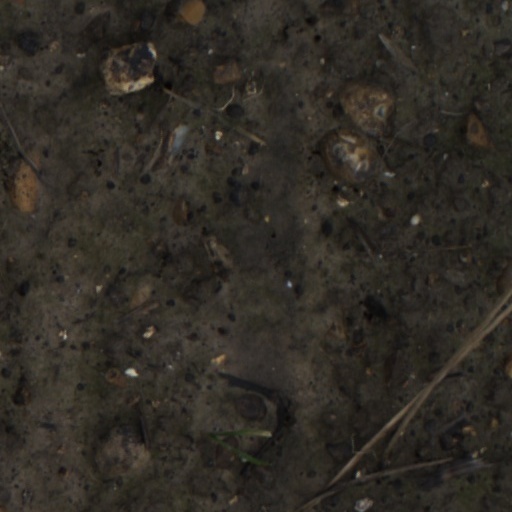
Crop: wheat